Wadsworth Mansion at Long Hill

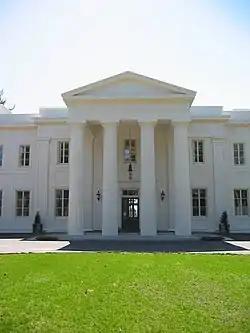
Wadsworth Mansion Front Elevation

The Wadsworth Mansion at Long Hill Estate is located at 421 Wadsworth Street in Middletown, Connecticut. It is a classical revival house situated on wooded area. It is currently owned by the City of Middletown and is operated by the Long Hill Estate Authority. The mansion is the centerpiece of the Wadsworth Estate Historic District of , which includes the mansion's associated outbuildings, the Middletown portion of Wadsworth Falls State Park, the Nehemiah Hubbard House, and several barns and farmhouses along Laurel Grove Road such as the Harriet Cooper Lane House.